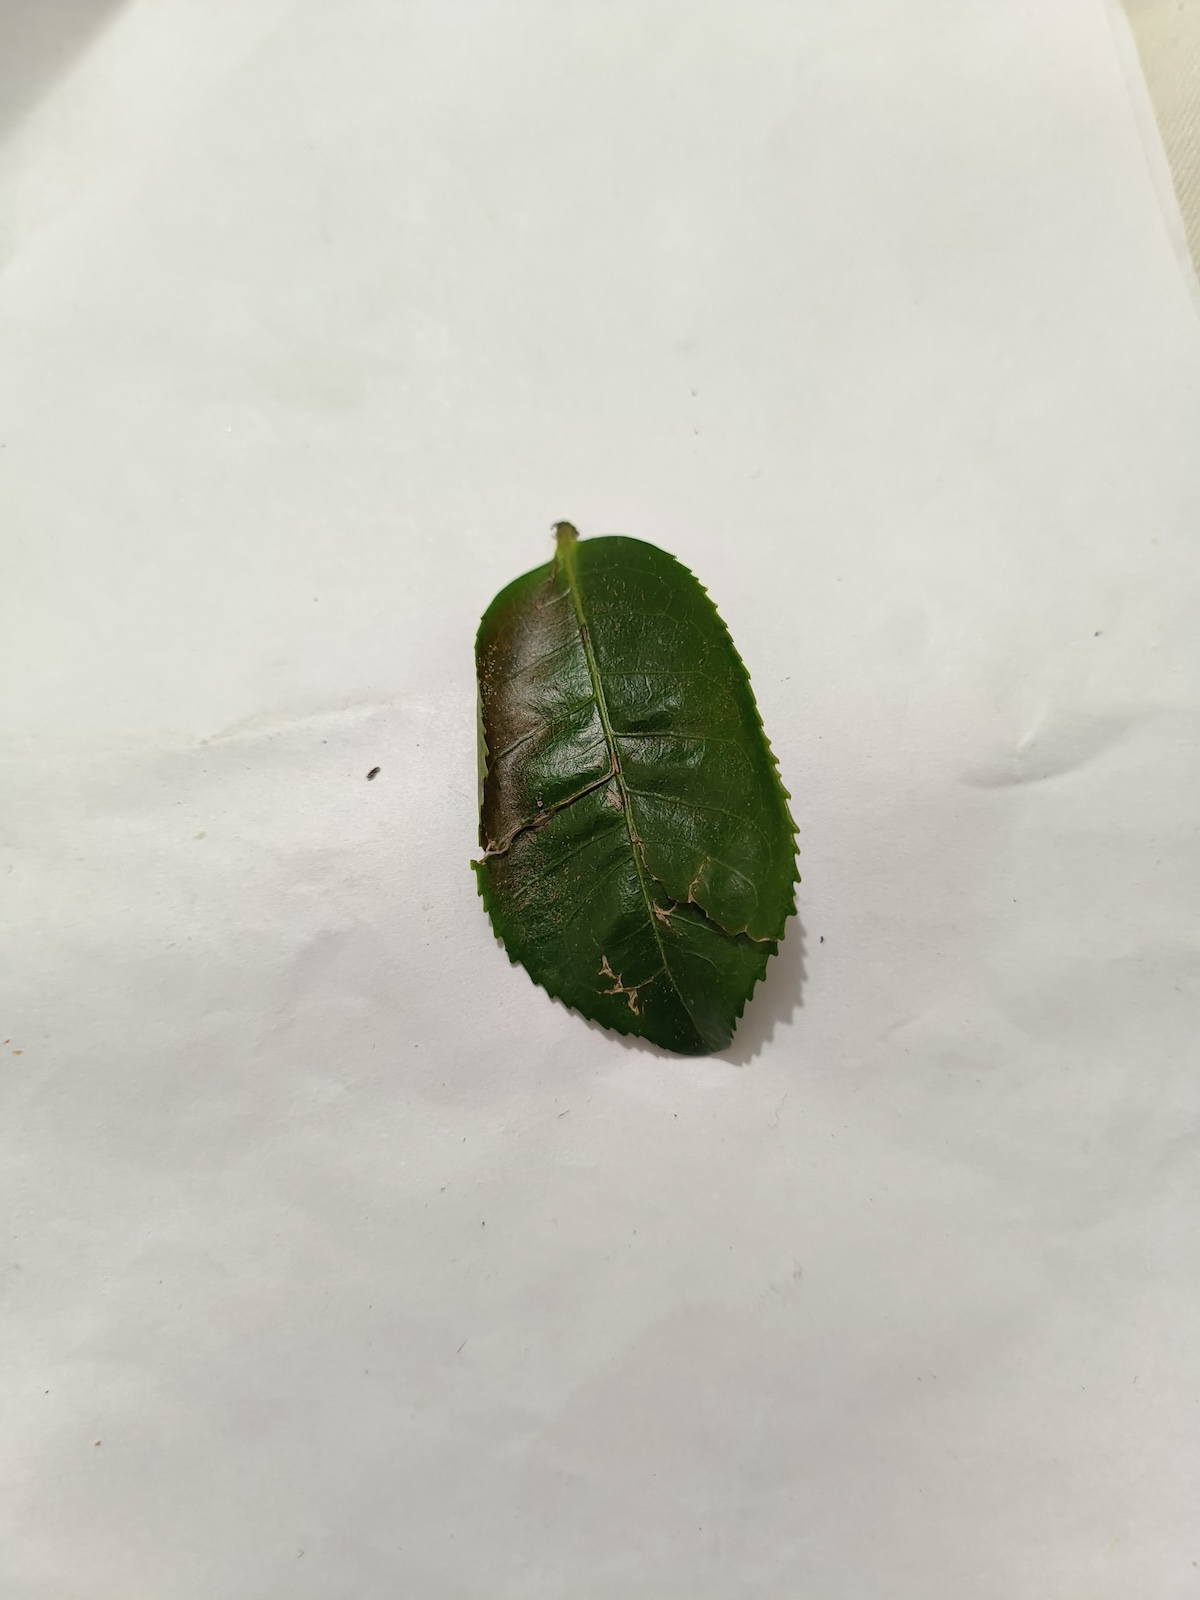
Label: Red spider